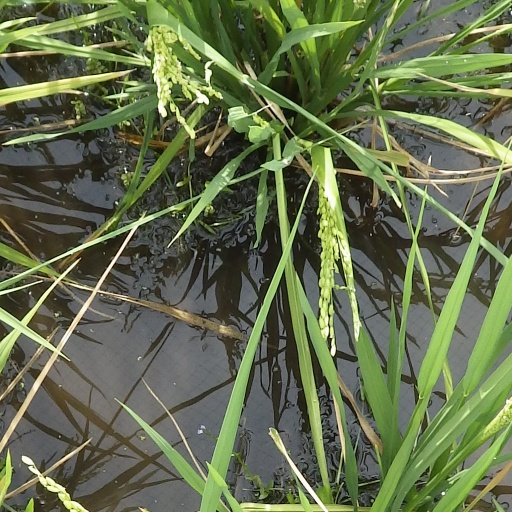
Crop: rice